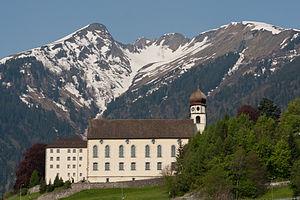
L'abbaye de Pfäfers, appelée Kloster Pfäfers en allemand et surnommée St. Pirminsberg de par sa situation géographique au sommet d'une montagne, est une ancienne abbaye bénédictine située sur le territoire actuel de la commune saint-galloise de Pfäfers, en Suisse.